State Audit Service of Ukraine

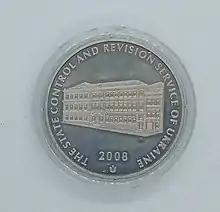
DKRS medal

The Order of the President of Ukraine of 27 August 2000 No 1031 “On measures to improve the efficiency of control and revision work the Main Control and Revision Office of Ukraine” was given the status of a central executive body.